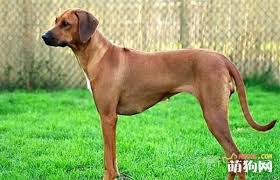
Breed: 230-n000080-Rhodesian_ridgeback